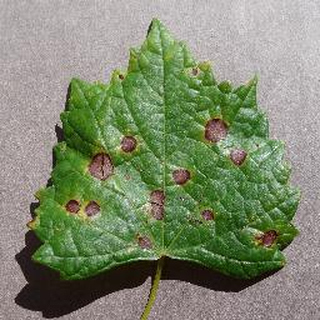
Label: grape_black_rot